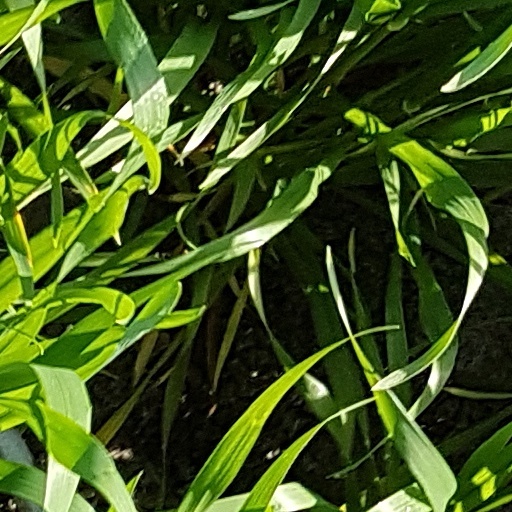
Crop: wheat